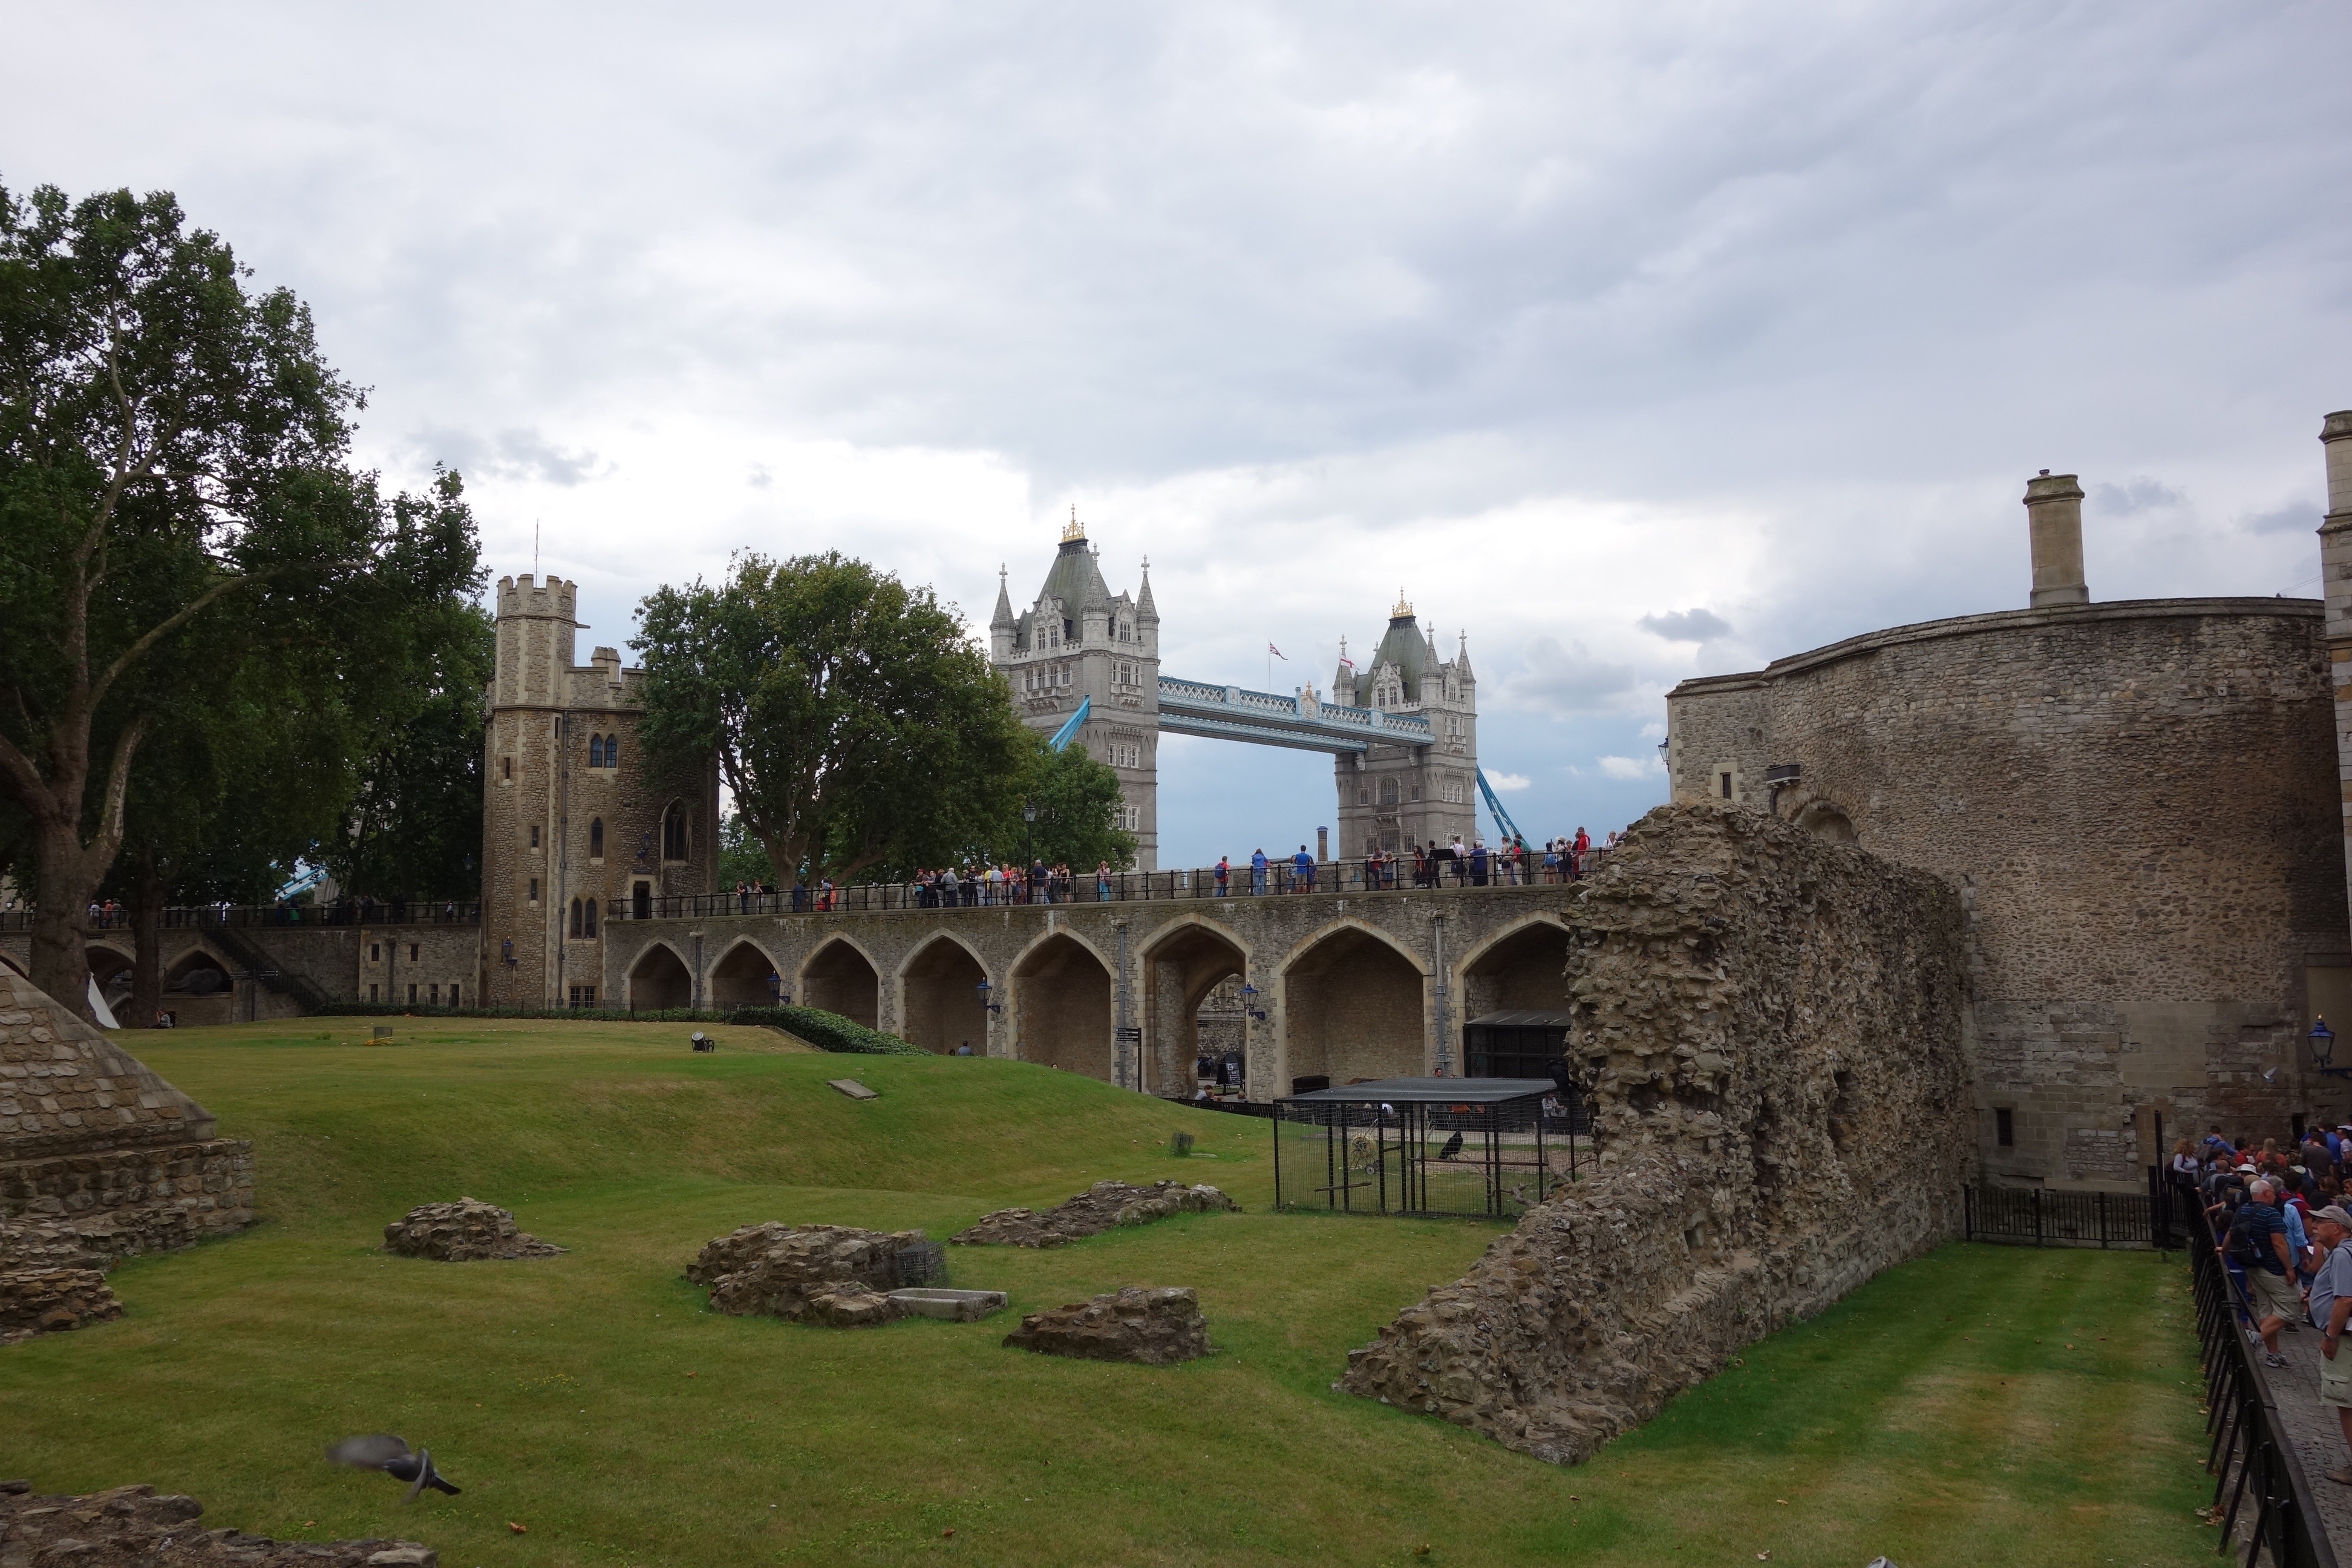
bridge, building, chateau, monument, castle, landmark, fortification, tower bridge, uk, england, london, ruins, monastery, british, abbey, estate, thames, touristic, ancient history